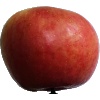
Label: apple_crimson_snow